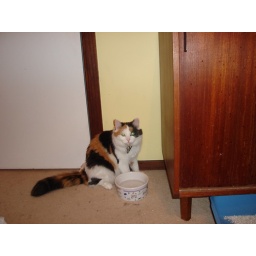
Willow by the water bowl